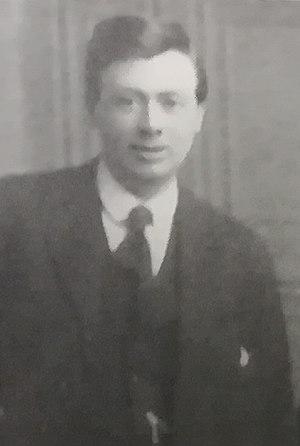
George Buchanan est un modéliste écossais, militant syndical et député.